Uitgeverij De Harmonie

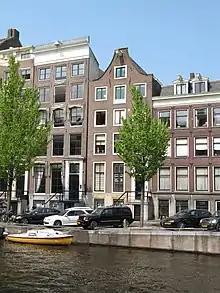
Herengracht 555, current location of "De Harmonie"

De Harmonie is a Dutch publishing company best known today as the publisher of the Harry Potter series of books since the 1990s, though their largest success didn't come until the 2000s and since 14 February 2008 they are located on Herengracht in Amsterdam.